Pittsburg Public Library

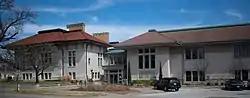
Exterior of the library (2022)

The Pittsburg Public Library is a public library in Pittsburg, Kansas, United States. A part of the "Southeast Kansas Library System", it circulates a collection of over 70,000 items. Its Prairie Style building was built in 1910 through a donation from Andrew Carnegie. Today, the building is listed on the National Register of Historic Places.